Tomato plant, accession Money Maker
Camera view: bottom (45 deg); turntable rotation: 120 degrees
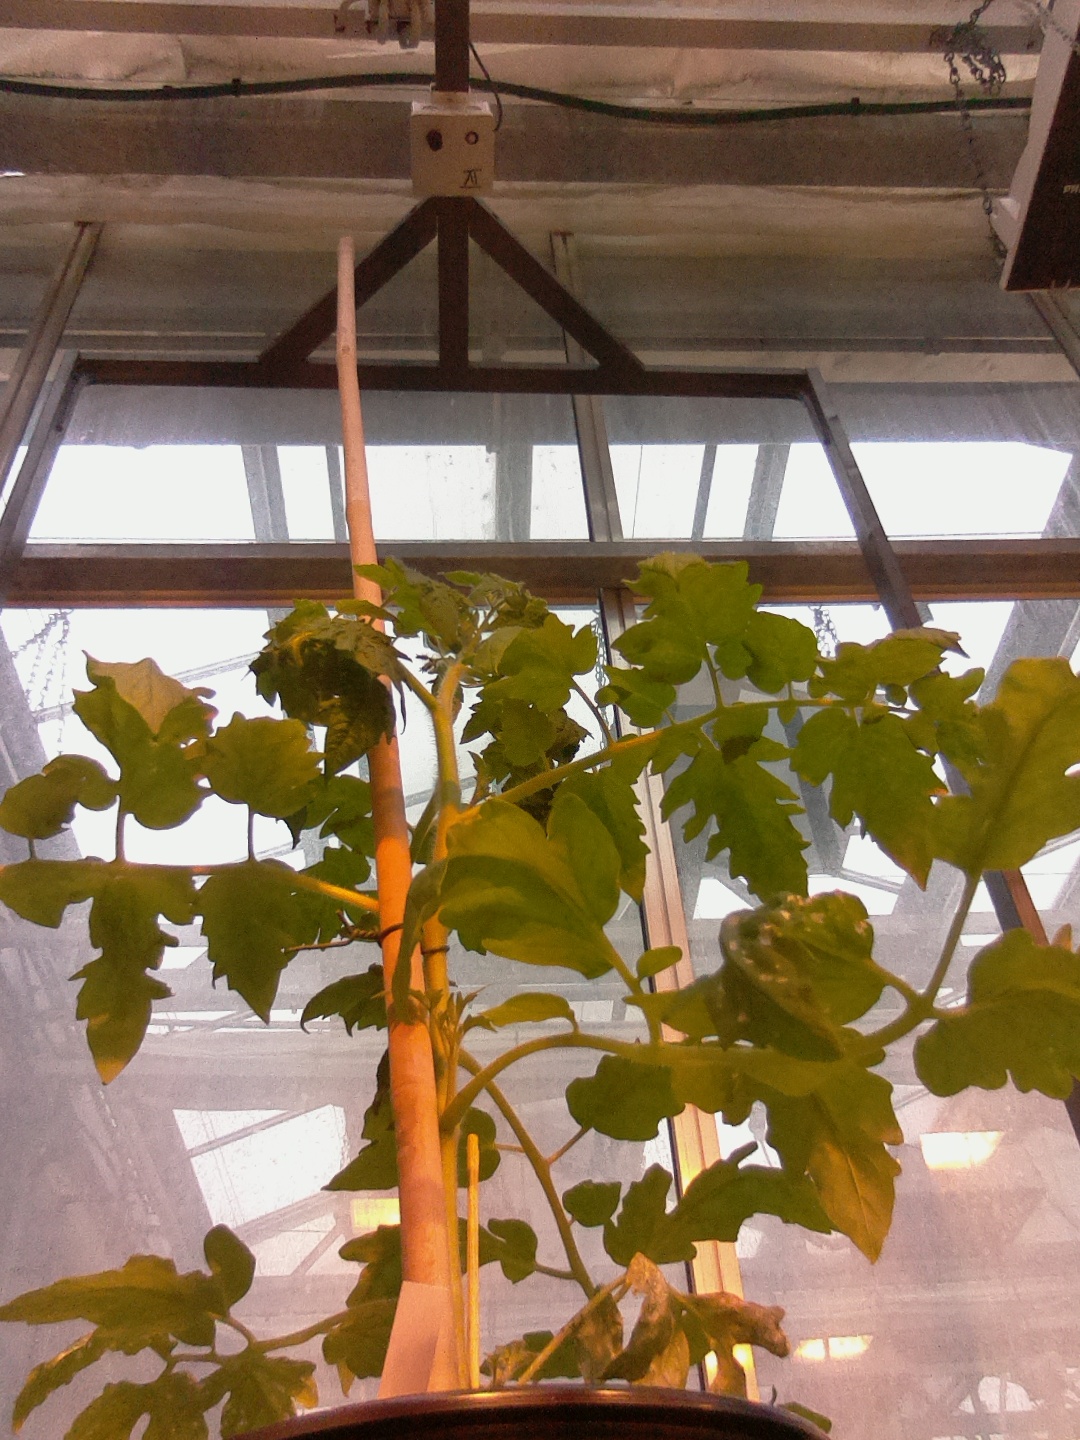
BBCH growth stage 53: 3 inflorescences visible